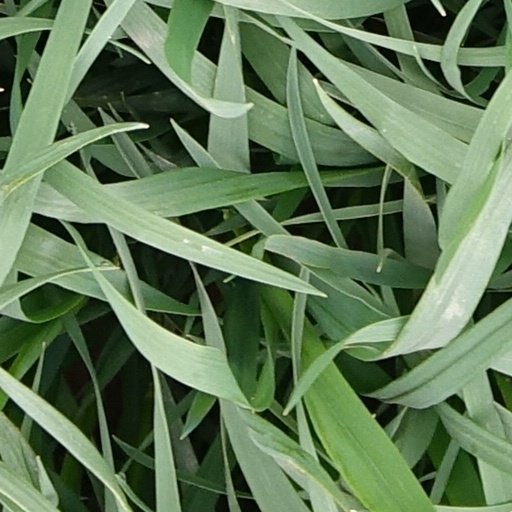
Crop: wheat